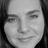
Emotion: sad